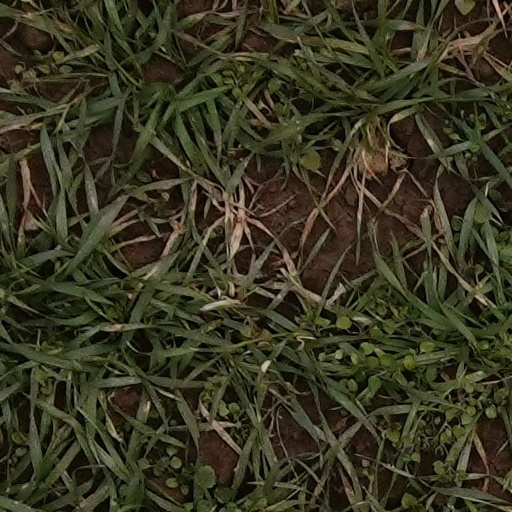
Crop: wheat